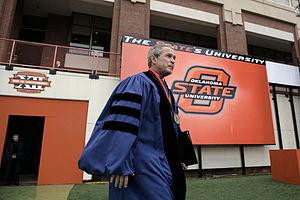
Stillwater est une ville américaine, siège du comté de Payne, dans le centre de l'Oklahoma. Sa population était en 2010 de 45 688 habitants. La ville a été fondée en 1884 et se trouve au centre de l'État, à égale distance de ses deux principales villes, Oklahoma City et Tulsa. La ville se situe à une vingtaine de kilomètres à l'est de l'Interstate 35. Les Oklahoma State Cowboys, club omnisports, sont basés à Stillwater tout comme l'université d'État de l'Oklahoma.